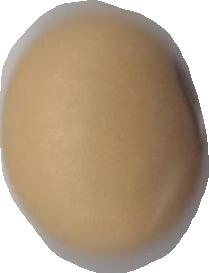
Variety: Anjasmoro